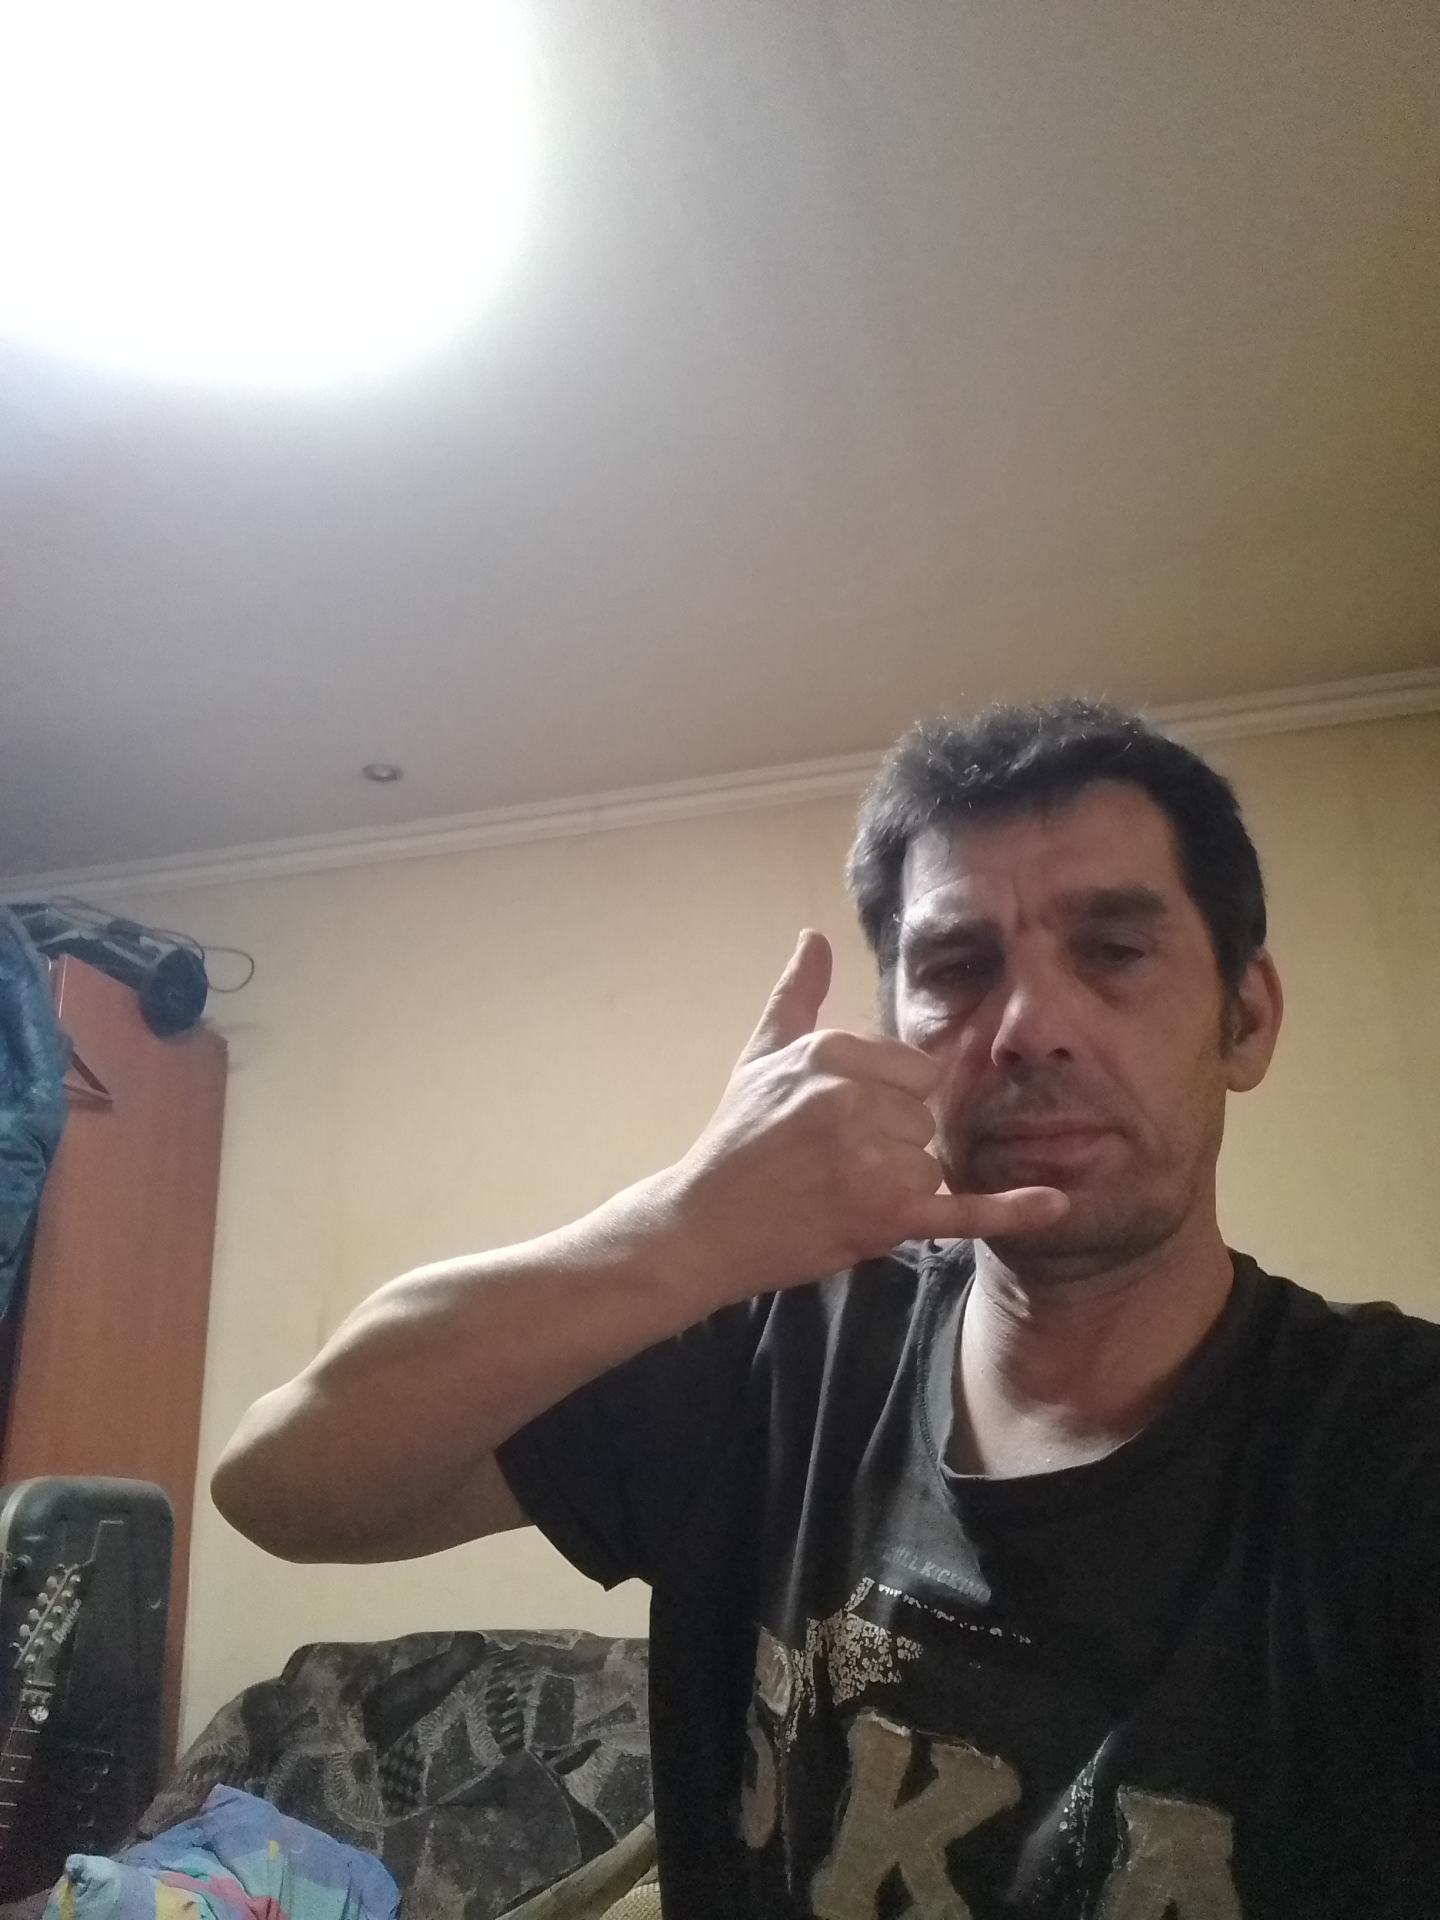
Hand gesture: call